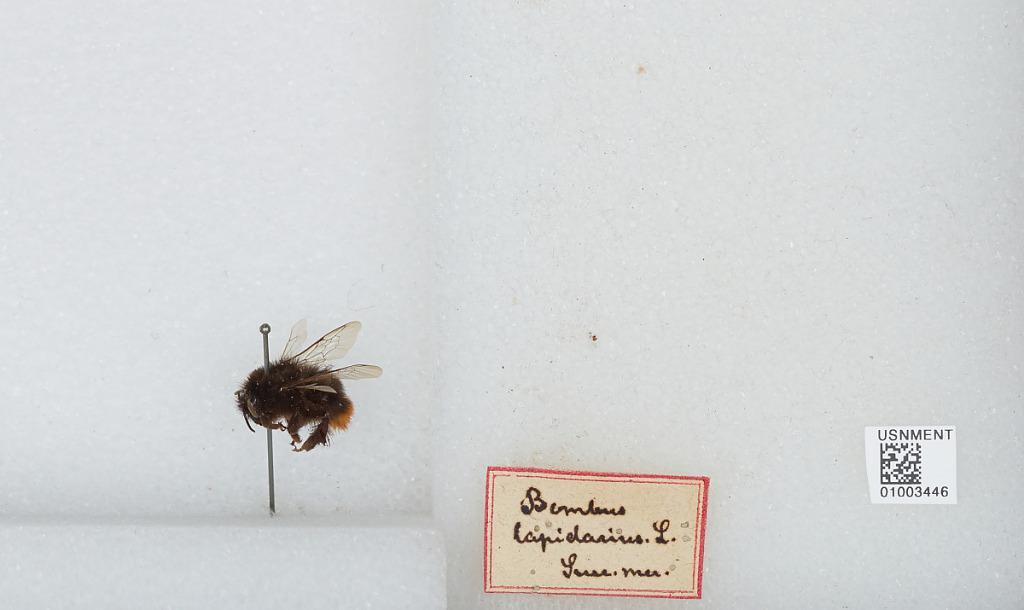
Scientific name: Bombus (Melanobombus) lapidarius lapidarius (Linnaeus)